Lithuanian design

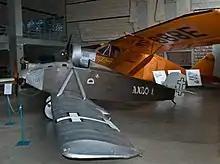
ANBO-I (1925) in Lithuanian Aviation Museum

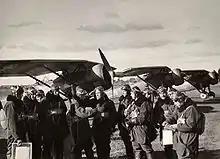
Three ANBO-41s (circa 1938)

After regaining the Independence of Lithuania, the need emerged for architects, engineers and artists. Best students were sent to the universities of Europe. Architects which returned, changed Kaunas unrecognizably; well-off citizens started to live in the new buildings with modern interiors. Kaunas Art School included design into the teaching curriculum - A.Smetona, S.Ušinskas, J.Mikėnas were the professors. Art Deco design dominated in the graphical design, especially in poster design.